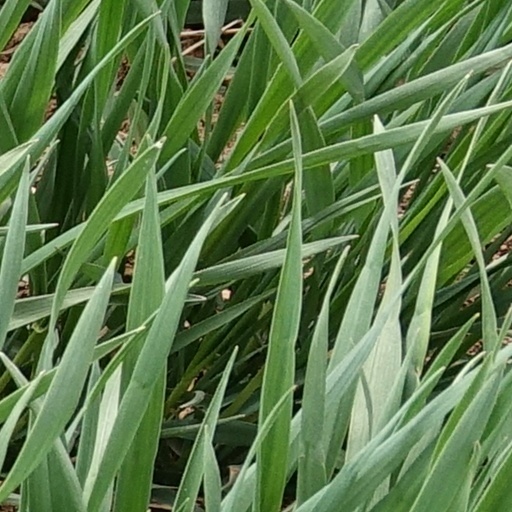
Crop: wheat